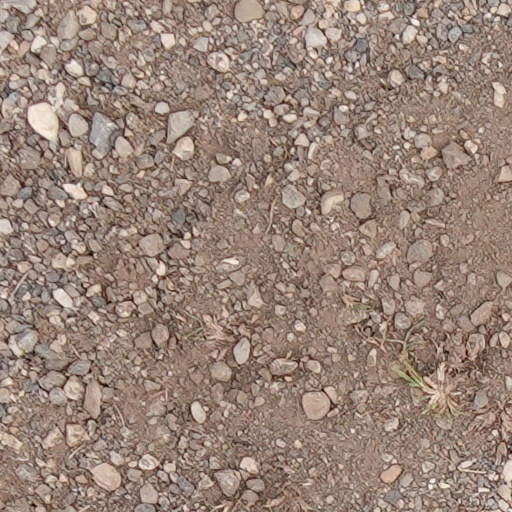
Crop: wheat